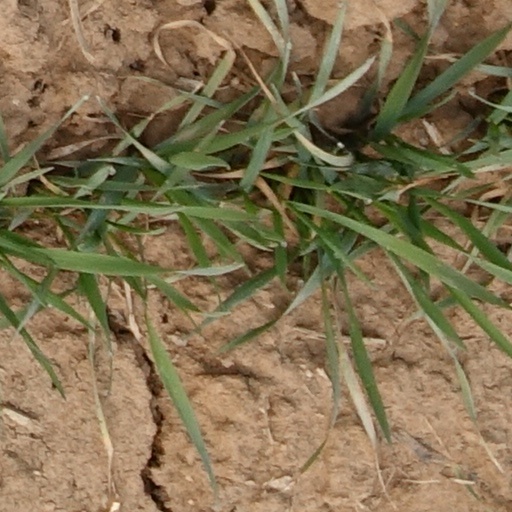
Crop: wheat